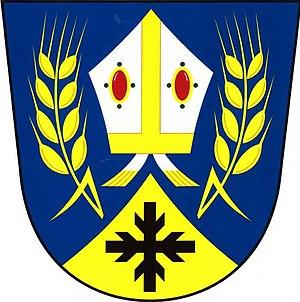
Bubovice est une commune du district de Beroun, dans la région de Bohême-Centrale, en Tchéquie. Sa population s'élevait à 546 habitants en 2020.